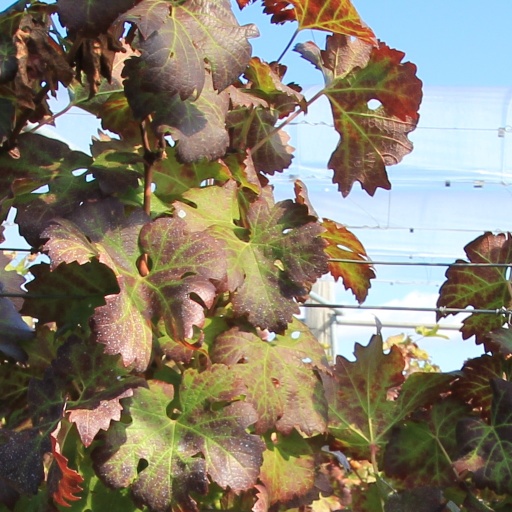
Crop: grape